Wilhelmi Malmivaara

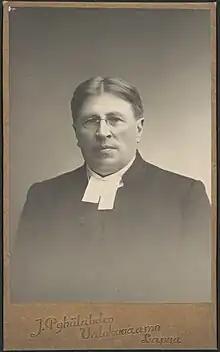
Wilhelmi Malmivaara

Wilhelm "Wilhelmi" Malmivaara (until 1900 Malmberg; 13 February 1854 – 12 January 1922) was one of the leaders of Finnish Awakening Christian movement at the beginning of the 20th century, as well as sitting in Parliament.